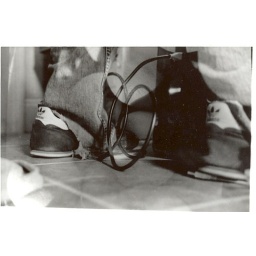
a double exposure in the darkroom: i layered a negative of woody's feet at the computer and a close up of a display of oranges